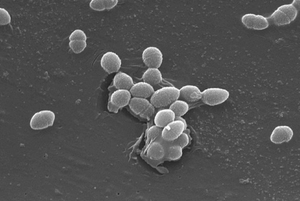
Les entérocoques sont des coques à métabolisme aéro-anaérobie, dites cocci à Gram positif, présentant habituellement sous forme de chaînettes. Ce sont des pathogènes opportunistes causant des septicémies, infections urinaires, ou abdominales d'origine intestinale. Ils sont la cause de plus de 10 % des infections nosocomiales.
Enterococcus faecalis est une bactérie commensale à Gram positif, habitant le tube digestif des humains et d'autres mammifères.